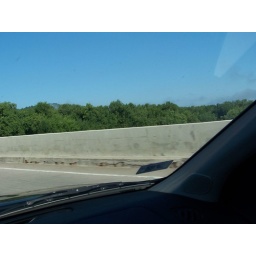
this was an attempt to get a cool mississippi river pic. the wall got in the way.